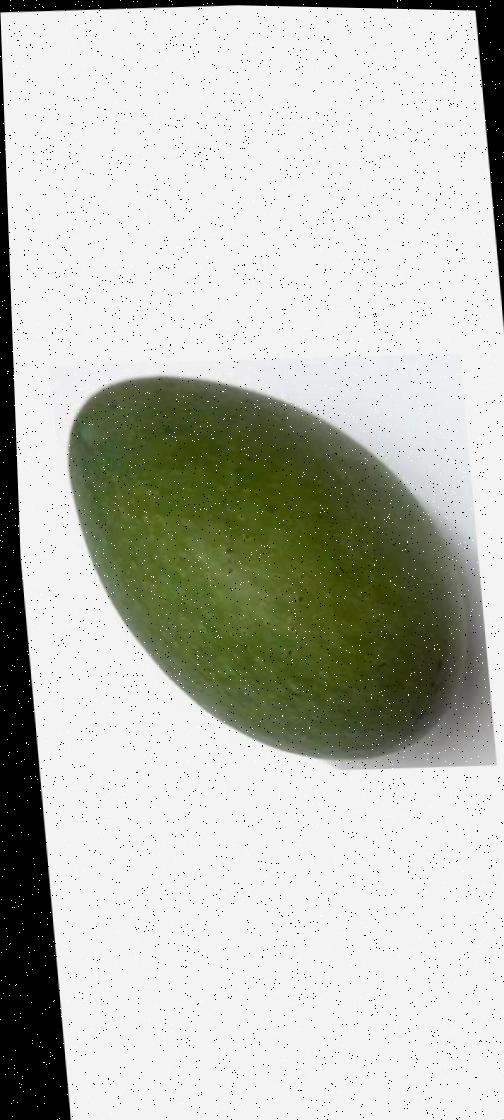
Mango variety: Ashshina Zhinuk